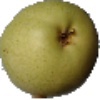
Label: Pear 1